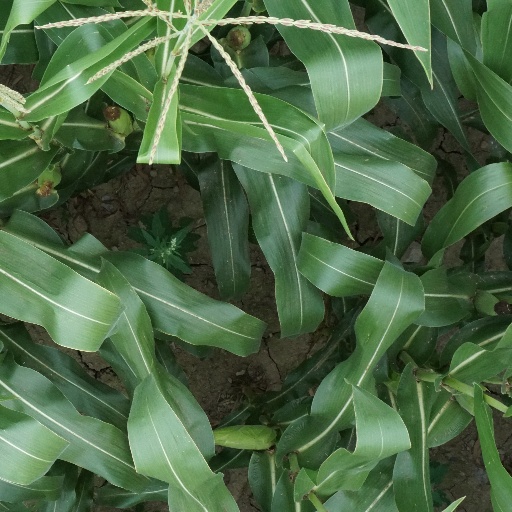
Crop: maize; corn